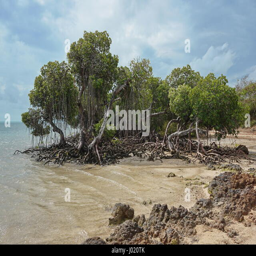
mangrove tree on the seashore of island